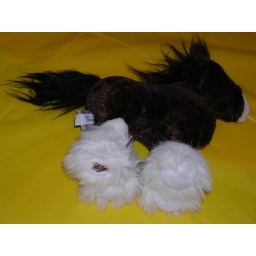
This pony was abandoned in favor of birthday cake and presents...just thought it looked forlorn.